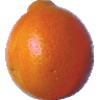
Label: tangelo